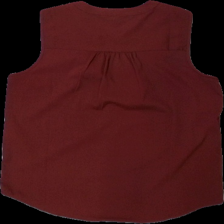
View: back
Type: Top
Category: Ladies
Brand: Not in the list
Brand text on label: Vero moda
Colors: Red
Material: unknown
Cut: Regular
Size: M
Season: All
Price range: 50-100
Recommended usage: Reuse
Description: red shortsleeve blouse